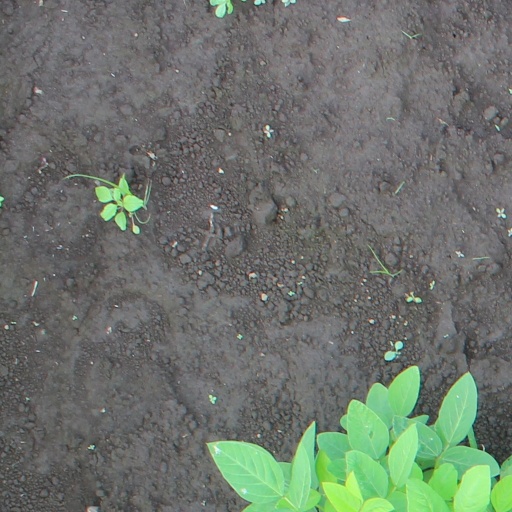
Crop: soybean